Stanley G. Weinbaum

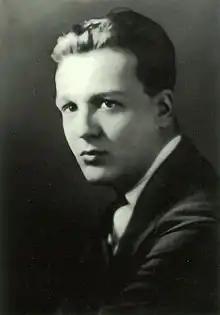

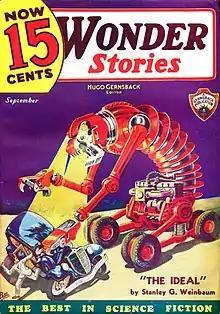
"The Ideal", published in the September 1935 "Wonder Stories", was Weinbaum's first cover story in a science fiction magazine. The "Van Manderpootz" story was illustrated by Frank R. Paul

Stanley Grauman Weinbaum (April 4, 1902 – December 14, 1935) was an American science fiction writer. His first story, "A Martian Odyssey", was published to great acclaim in July 1934; the alien Tweel was arguably the first character to satisfy John W. Campbell's challenge: "Write me a creature who thinks "as well as" a man, or better than a man, but not "like" a man." Weinbaum wrote more short stories and a few novels, but died from lung cancer less than a year and a half later.